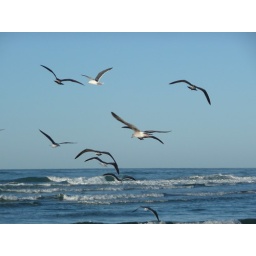
Taken from the balcony of the amazing house we rented on Las Conchas beach in Puerto Penasco, Mexico.